Woman's Journal (British magazine)

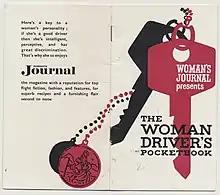
Woman's Journal Women Driver's Pocketbook

The magazine supported women's many interests, including publishing a Women Driver's Pocketbook in 1963, with useful tips and guidance on safe driving.